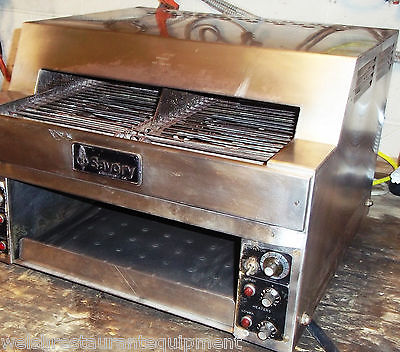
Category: toaster